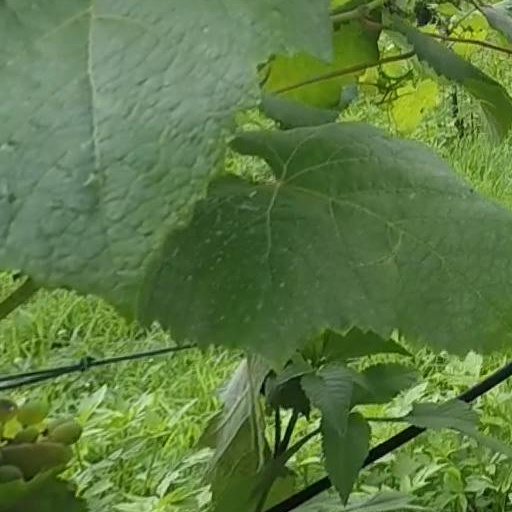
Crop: grape